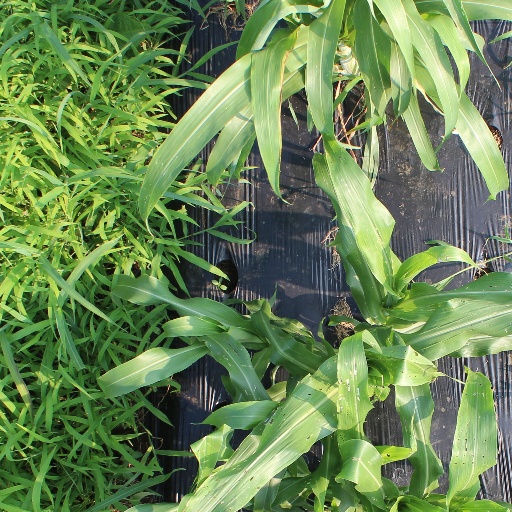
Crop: sorghum